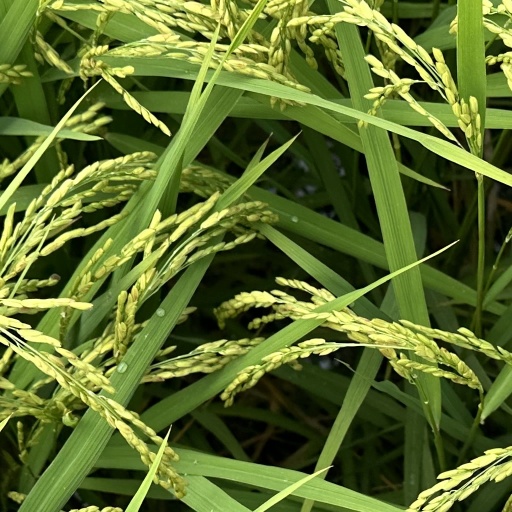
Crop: rice